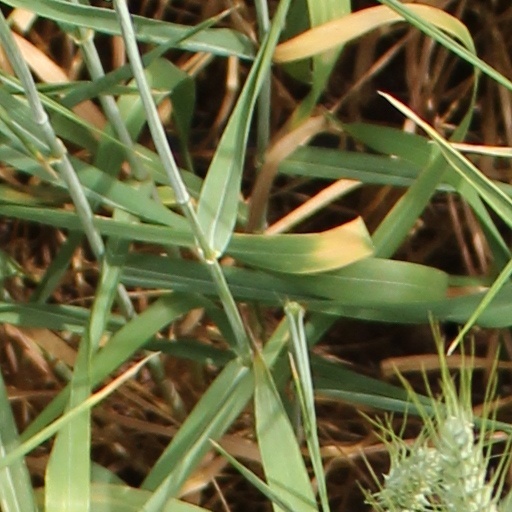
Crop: wheat